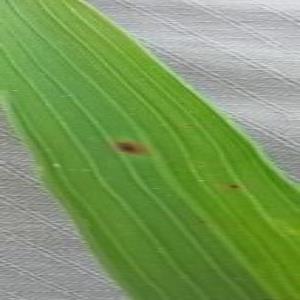
Disease: Brownspot